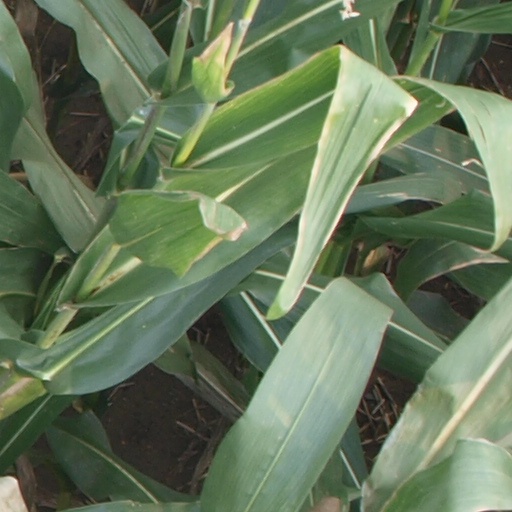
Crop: maize; corn